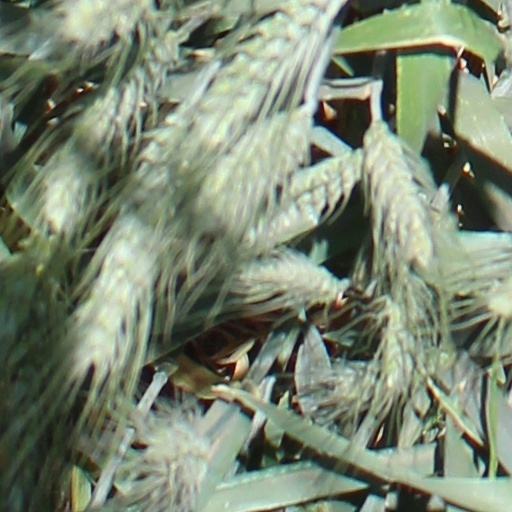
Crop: wheat